Art

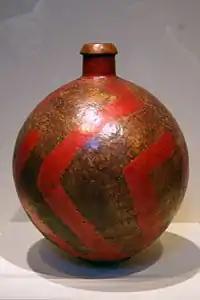
20th-century bottle, Twa peoples, Rwanda. Artistic works may serve practical functions, in addition to their decorative value.

Over time, philosophers like Plato, Aristotle, Socrates and Immanuel Kant, among others, questioned the meaning of art. Several dialogues in Plato tackle questions about art, while Socrates says that poetry is inspired by the muses and is not rational. He speaks approvingly of this, and other forms of divine madness (drunkenness, eroticism, and dreaming) in the "Phaedrus "(265a–c), and yet in the ""Republic"" wants to outlaw Homer's great poetic art, and laughter as well. In "Ion", Socrates gives no hint of the disapproval of Homer that he expresses in the "Republic". The dialogue "Ion" suggests that Homer's "Iliad" functioned in the ancient Greek world as the Bible does today in the modern Christian world: as divinely inspired literary art that can provide moral guidance, if only it can be properly interpreted.